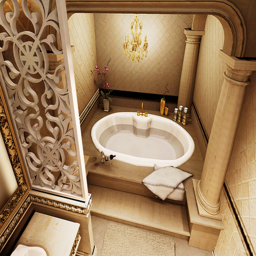
A lavish Jacuzzi-style bathtub with columns and chandelier.
A bathroom with a large sunken garden tub.
a bath tub sits inside of a bathroom
Very upscale bathe room with a classy bath.
A white bath tub sitting next to a  sink.